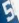
Number: 5